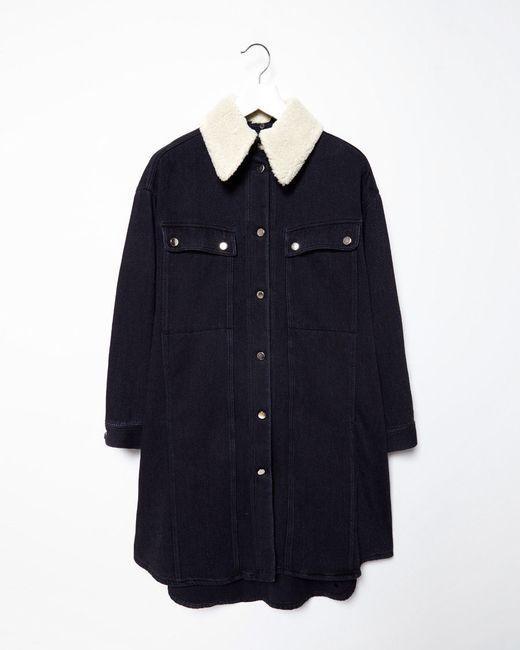
lange schwarze Button-Down-Jacke mit Wollkragen